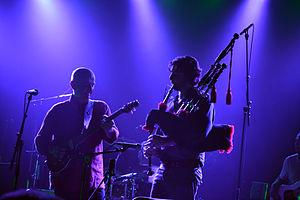
Spectacle Célébration de Dan Ar Braz à l'occasion de la Jap'Noz à Plouider le 17 août 2013.
Broken Prayer est un instrumental composé par Dan Ar Braz et enregistré sous le nom de The Broken Prayer en 1994 dans l'album Theme for the Green Lands. Il le reprend avec L'Héritage des Celtes sur l'album Finisterres et devient un titre de référence du groupe, lors des concerts et pour la carrière musicale de Dan Ar Braz. Il est joué à la cornemuse par Ronan Le Bars et le Bagad Kemper. La mesure du thème contient 3 temps. Il est dédié au clan MacDonald de Glenuig
Dan Ar Braz [ˈdãːnː ar ˈbrɑːs], né Daniel Le Bras le 15 janvier 1949 à Quimper, Finistère, est un guitariste auteur-compositeur-interprète français d'origine et de culture bretonnes. La majeure partie de son œuvre relève de la musique celtique électrique. Bercé par les sons rock des Shadows ou des Stones, il débute dans plusieurs orchestres de bals et en tant que rockeur ou folk singer.